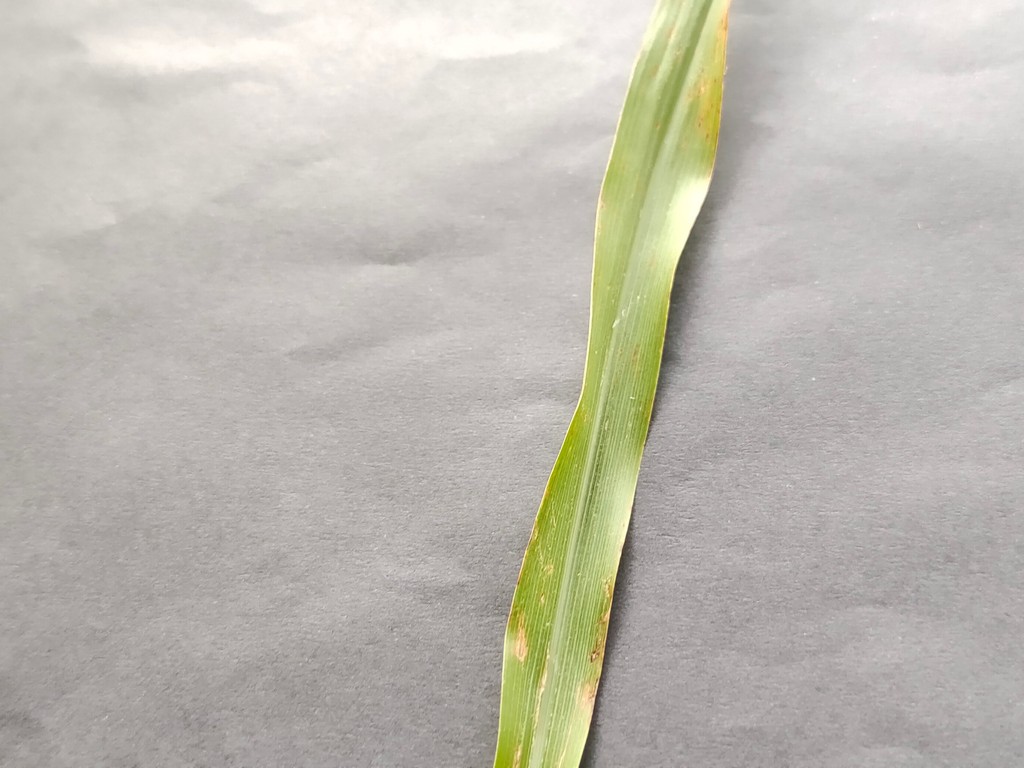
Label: Unhealthy